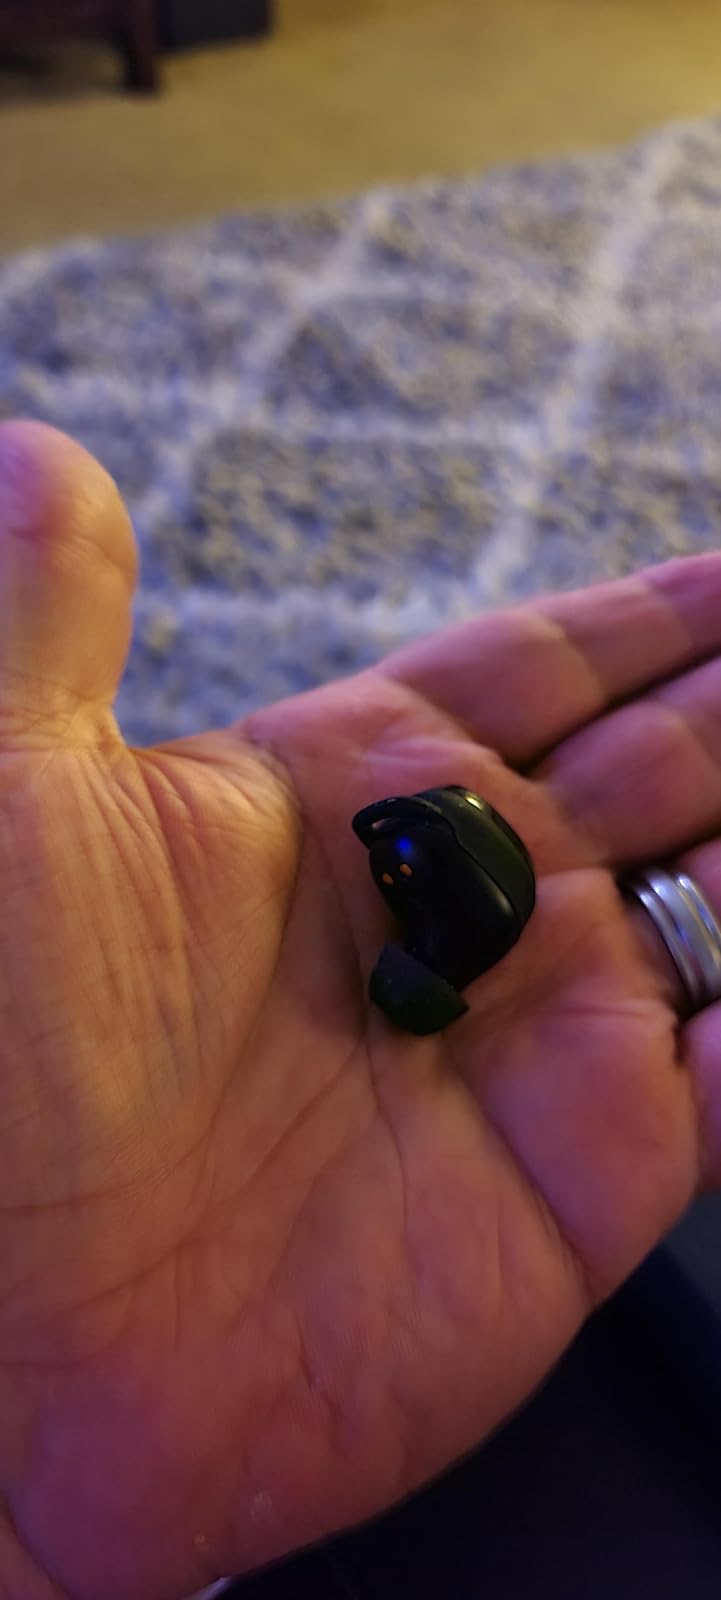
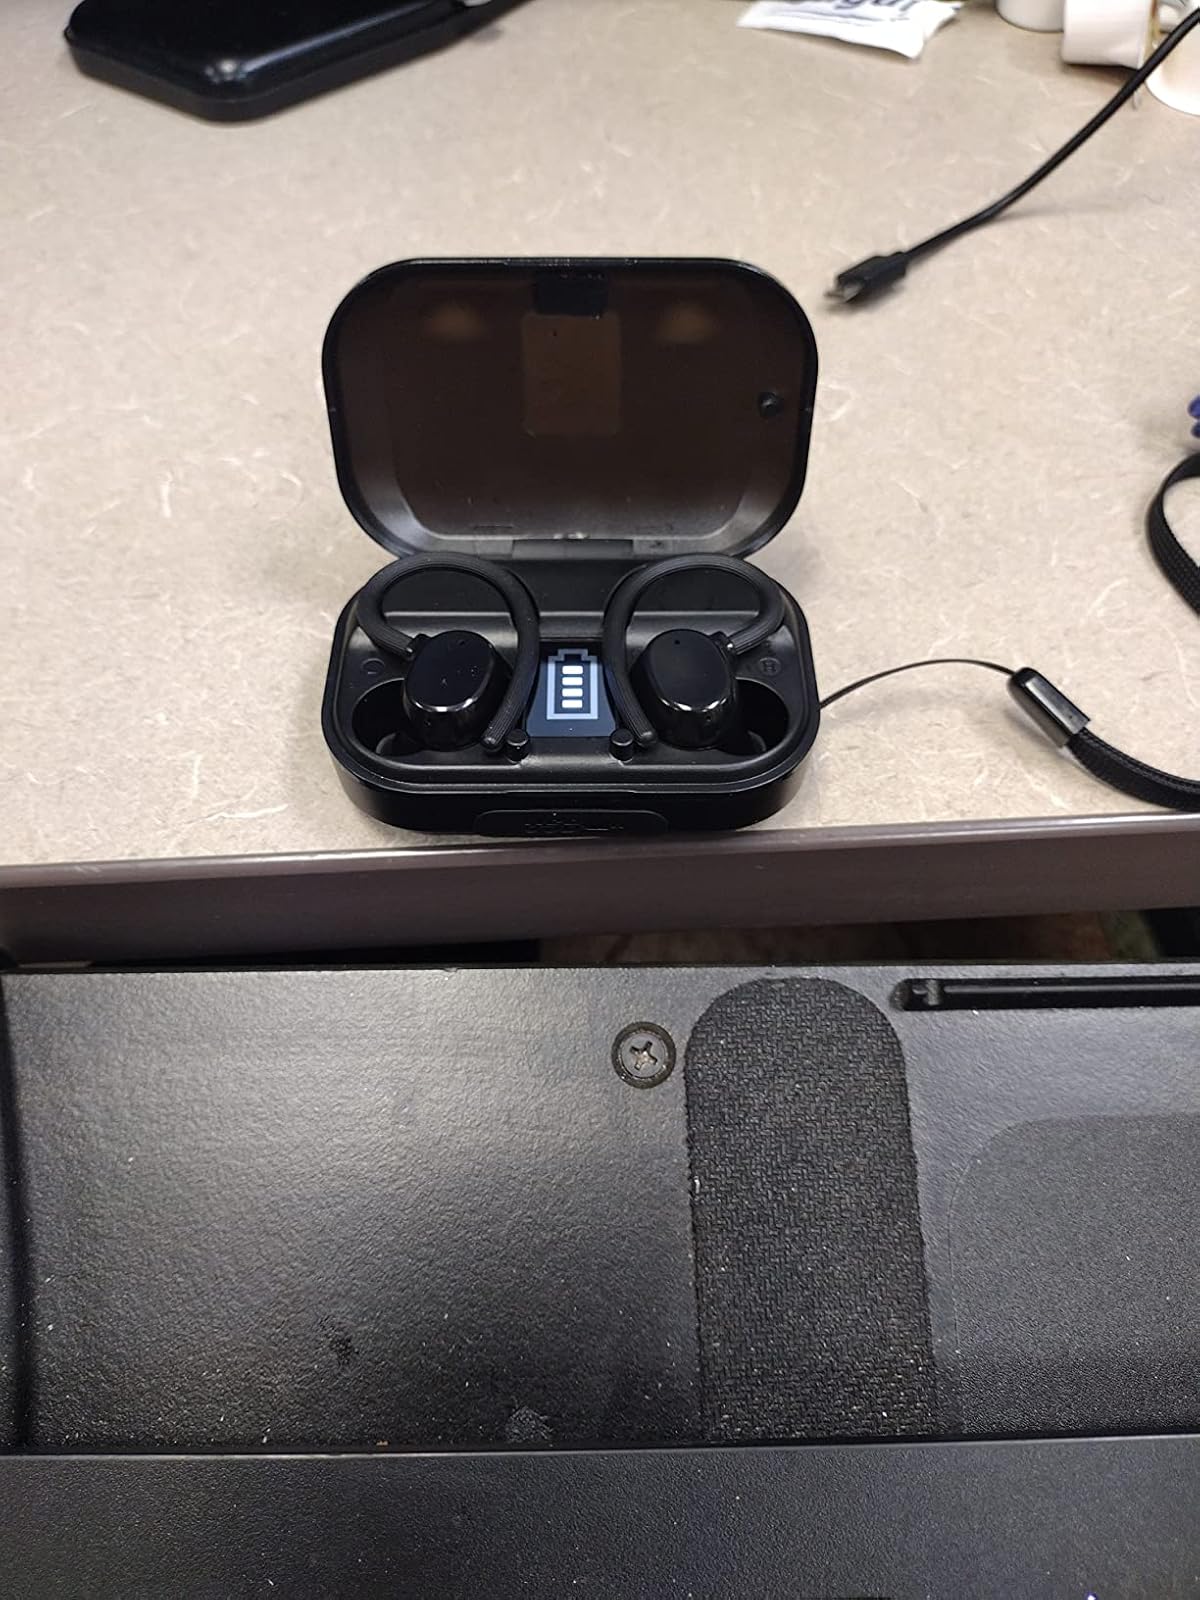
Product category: earbuds
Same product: no